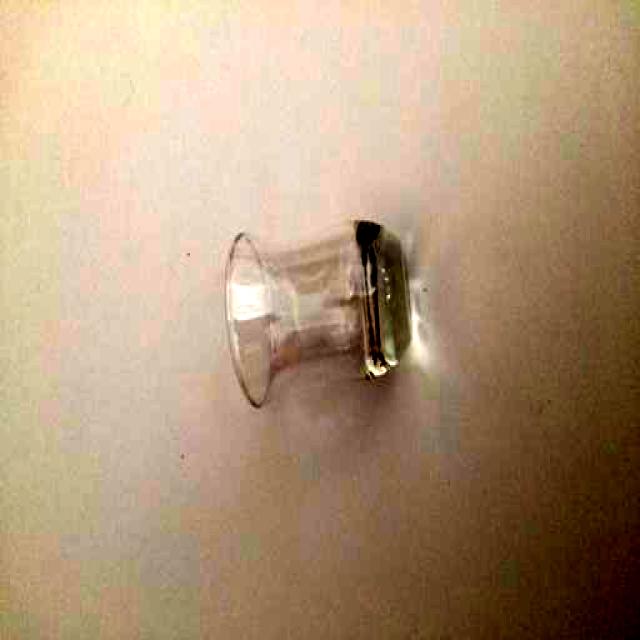
Label: Glass